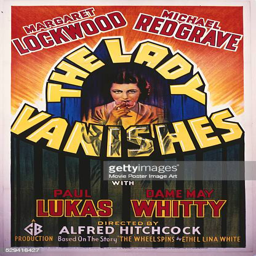
a poster for comedy starring actor